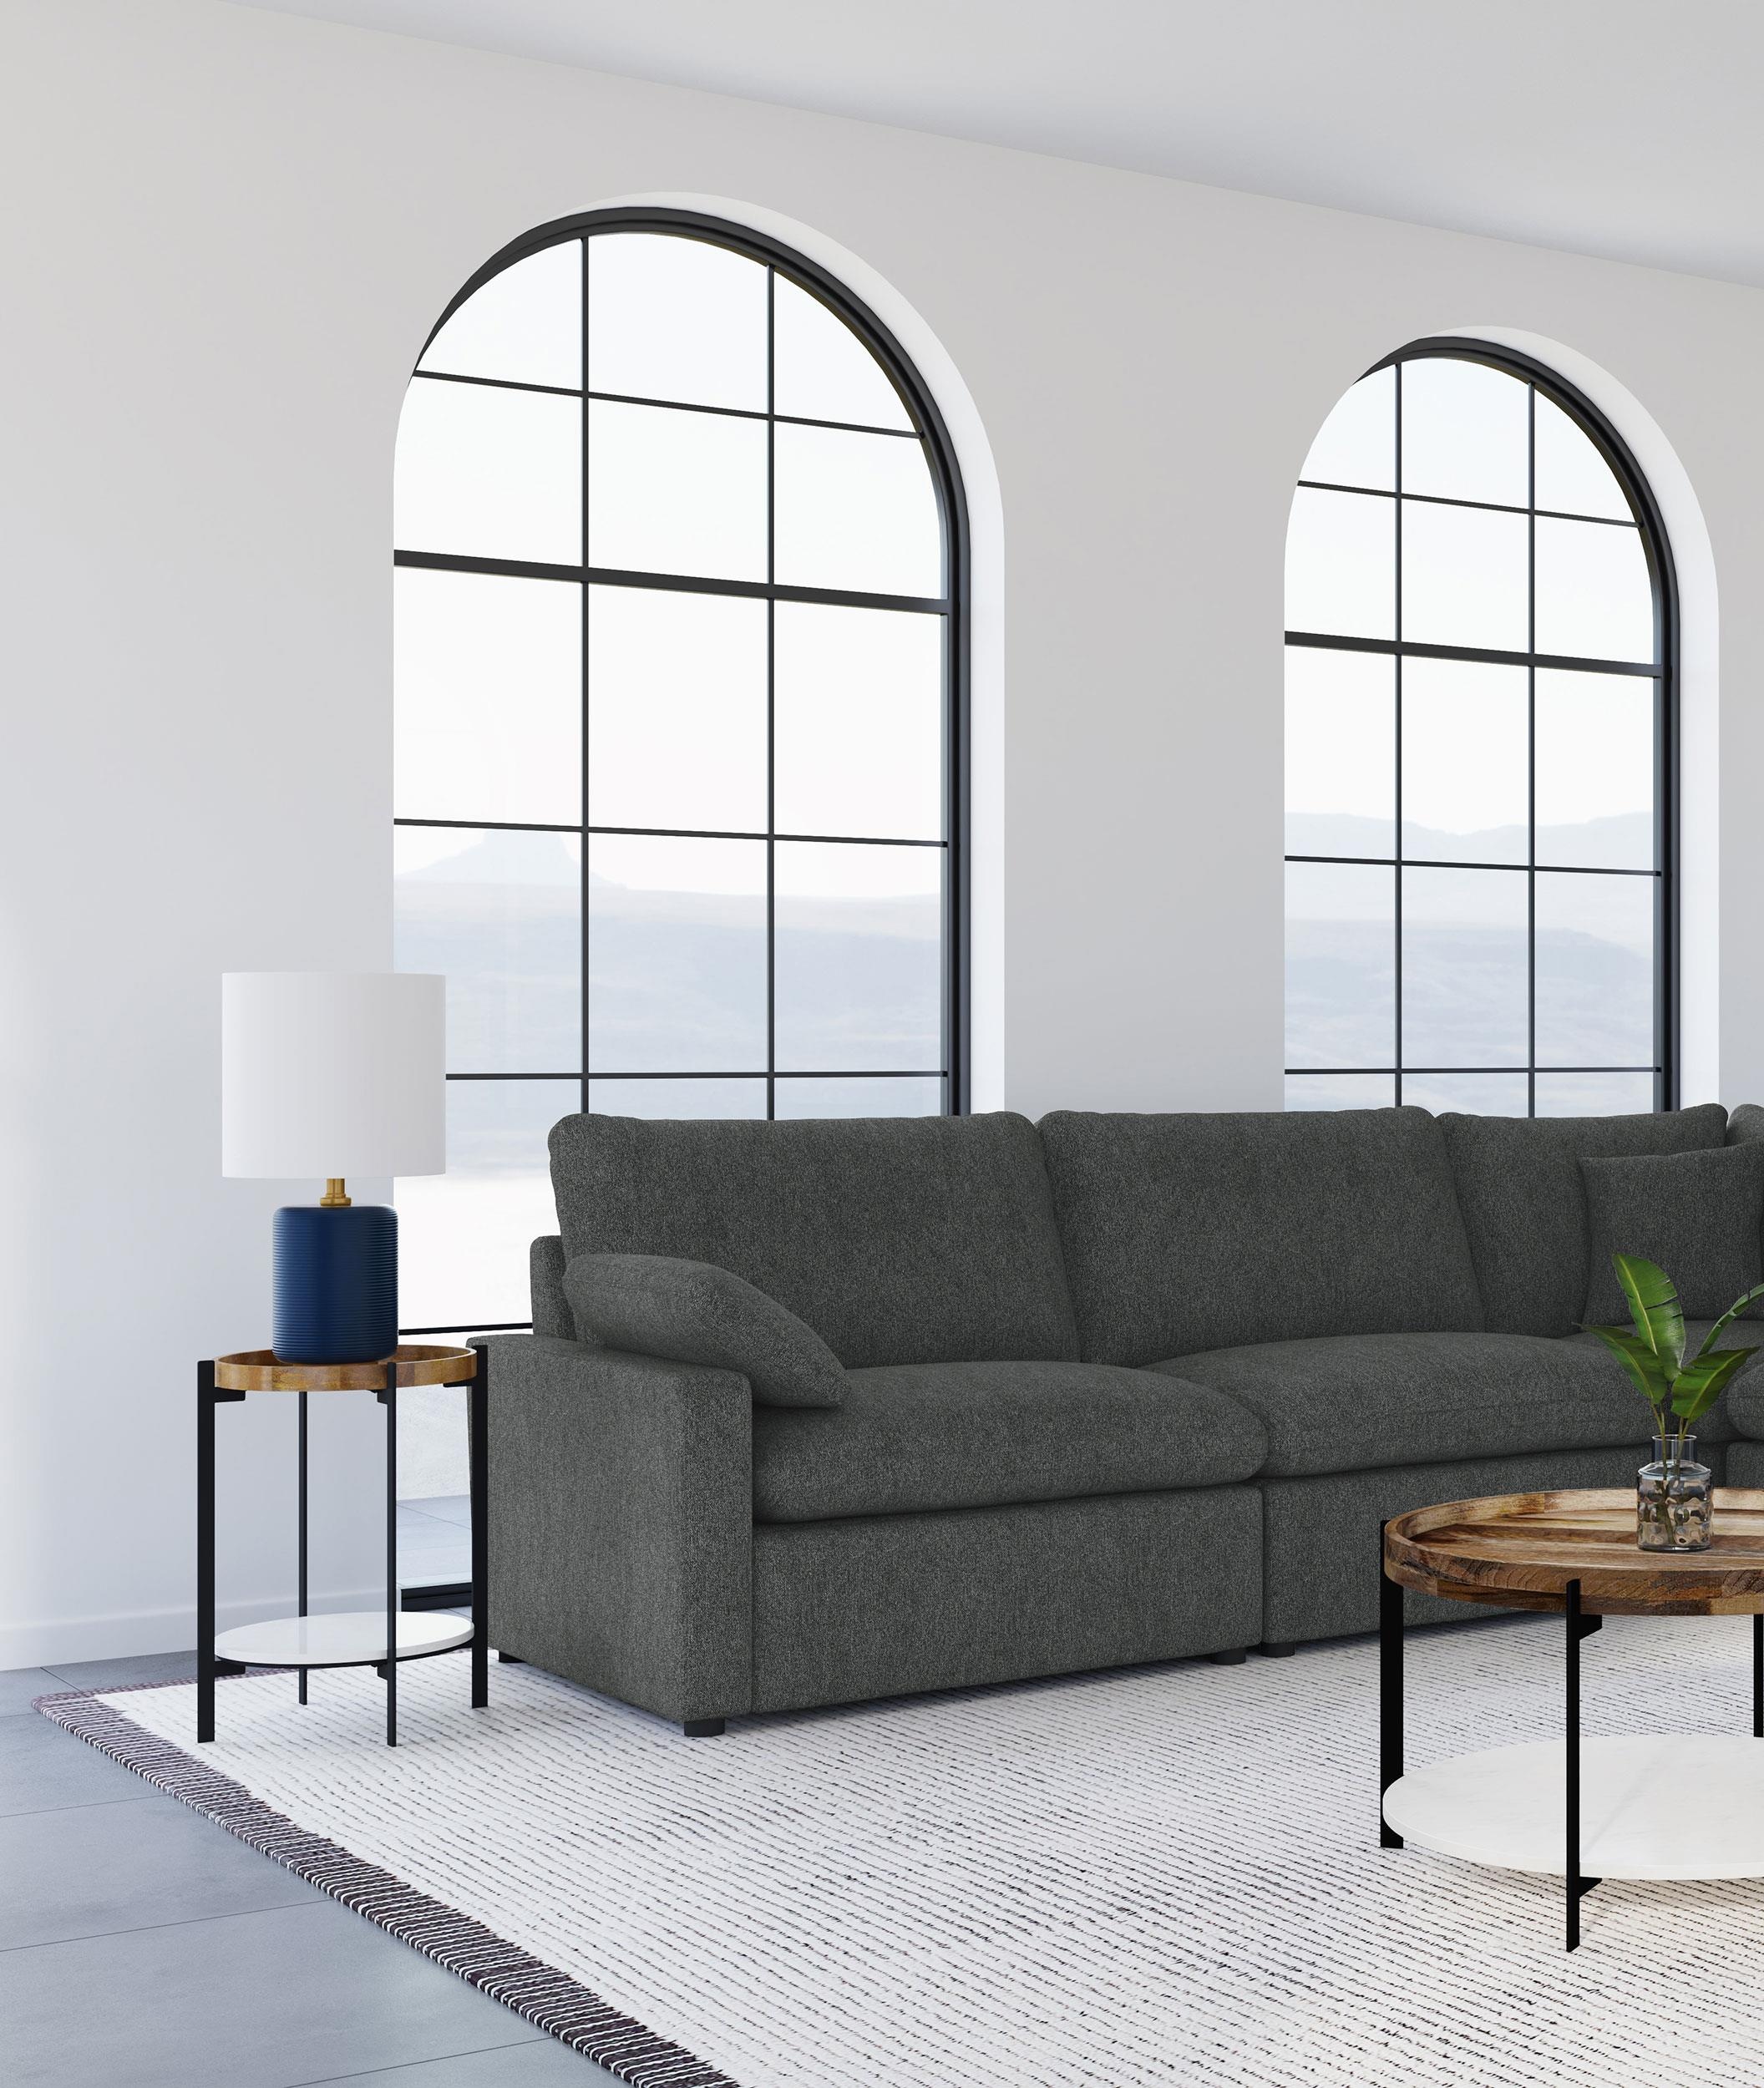
Collins Armless chair
Upgrade your modular sectional with the armless power recliner, offering both style and customizable comfort. This chair features a sleek, modern design and premium down-like filled cushions. The power reclining function allows you to find your perfect seating position with ease.
Brand: Coaster Z2 Standard
Category: Furniture > Sofa Accessories > Sectional Sofa Units